Iowa Highway 105

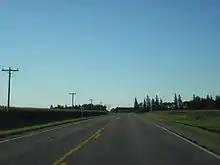
CR 105 passes through the rural farmland of northern Iowa

Iowa 105 began in Winnebago County at the intersection of Lake Street and Main Street in Lake Mills. Northbound U.S. Route 69 (US 69) traffic approached the intersection on Main Street and turned north at Lake Street; Iowa 105 began eastbound on Main Street. At the intersection today, Interstate 35 (I-35) is signed using CR 105 as a connector route. Just outside Lake Mills, Iowa 105 entered Worth County. It met I-35 at exit 214, the northernmost exit in Iowa. Now located at this exit is the Top of Iowa welcome center.